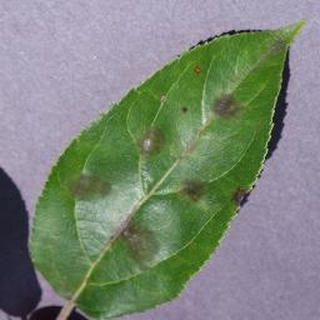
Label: apple_apple_scab